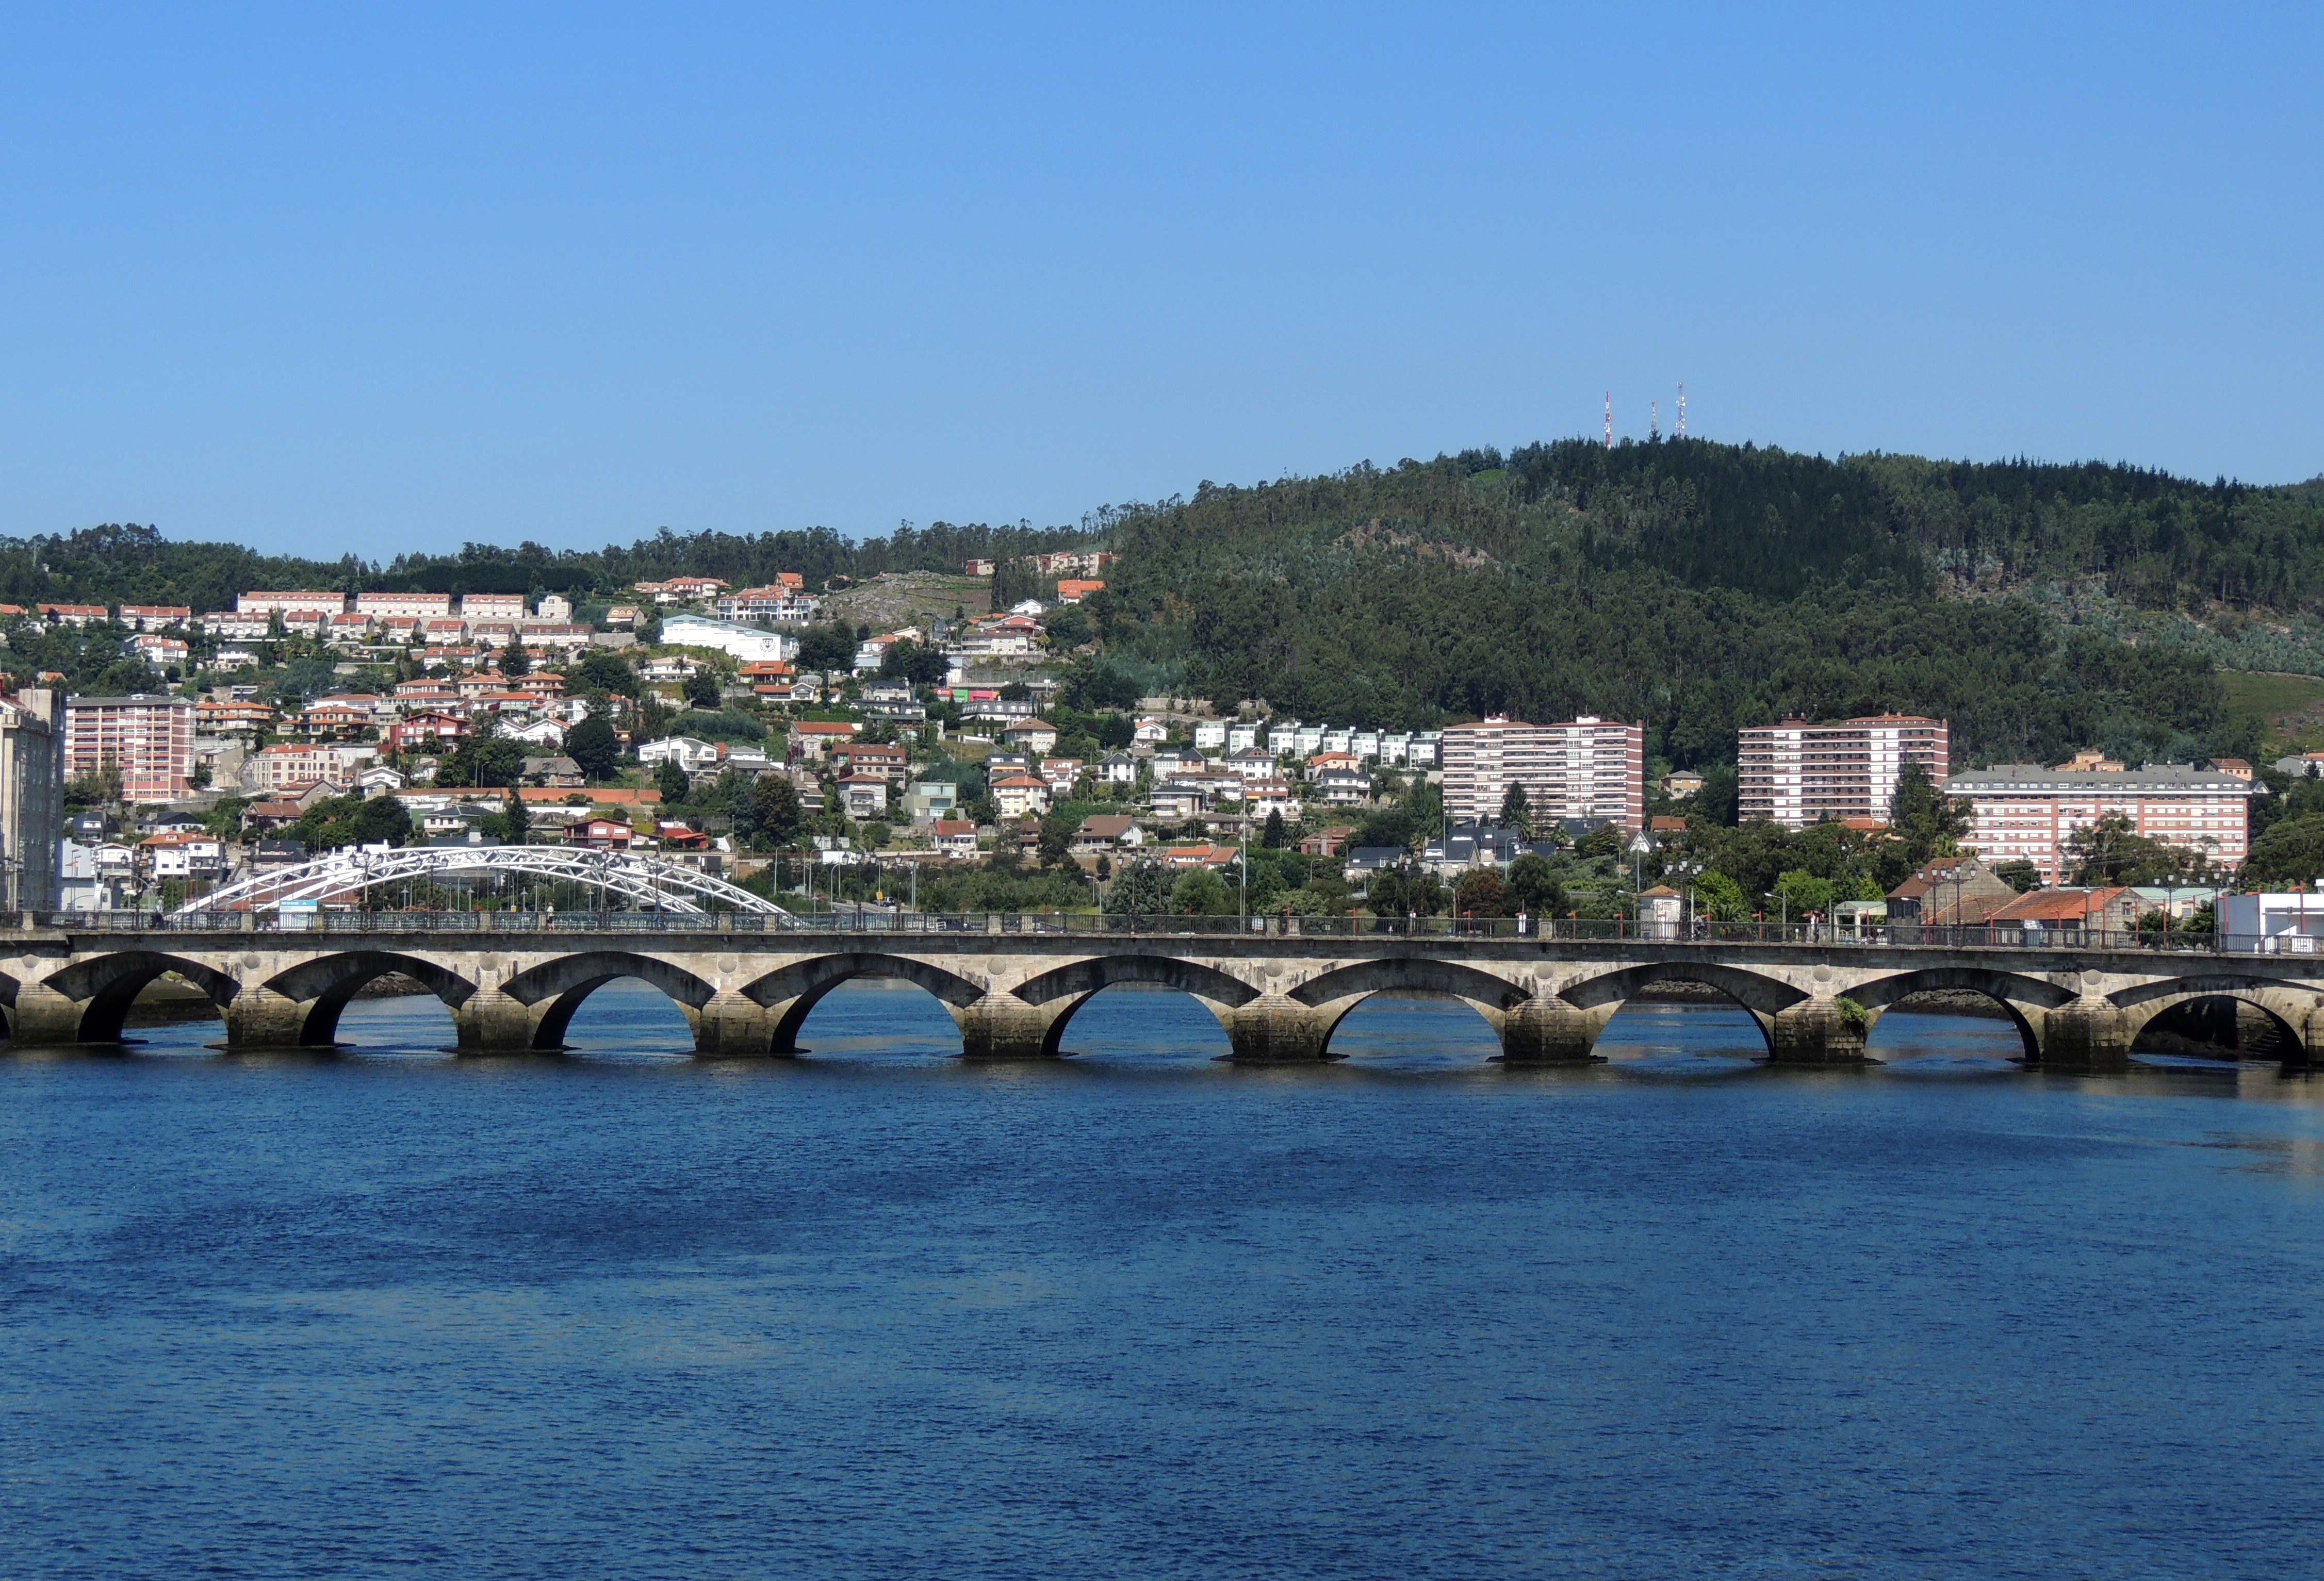
sea, coast, dock, bridge, town, city, river, europe, vehicle, bay, harbor, marina, waterway, spain, espagne, europa, galicia, pontevedra, ciudad, espanha, channel, espana, galiza, galice, urbe